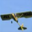
Label: airplane